Lawrence W. Pierce

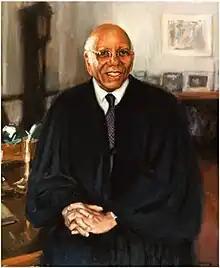

Lawrence Warren Pierce (December 31, 1924 – February 5, 2020) was a United States circuit judge of the United States Court of Appeals for the Second Circuit and a former United States district judge of the United States District Court for the Southern District of New York.